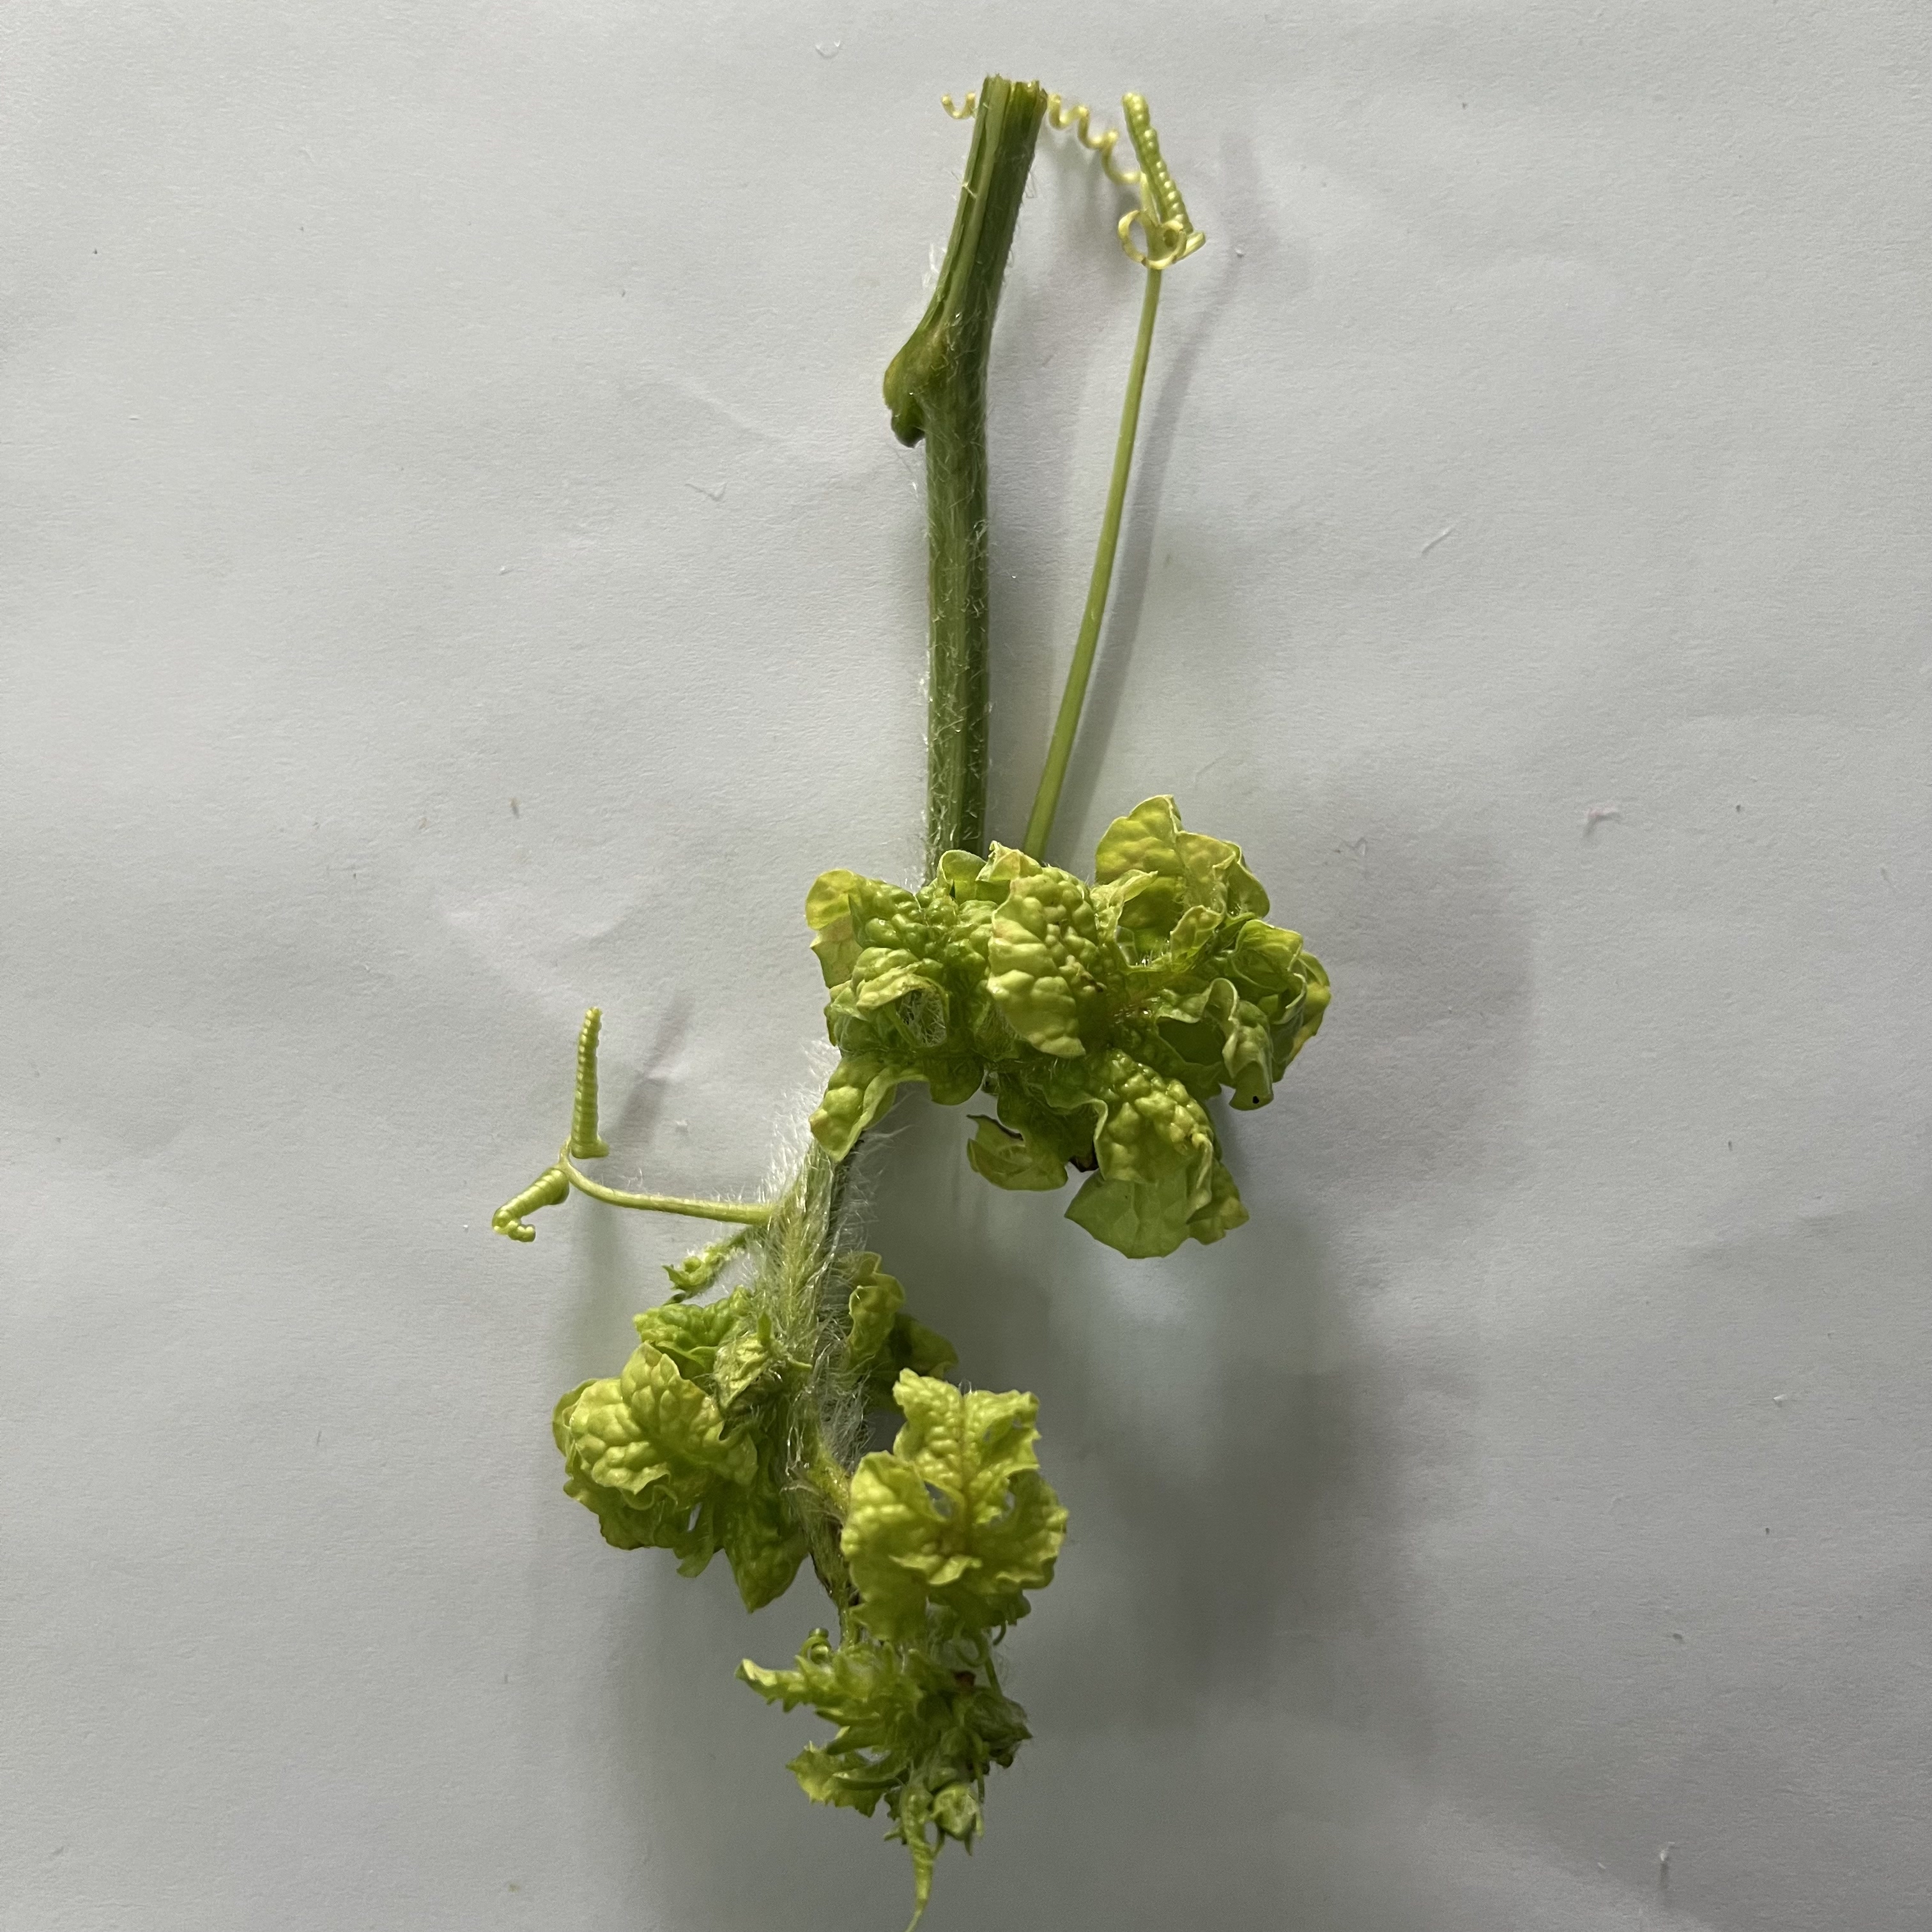
Label: Mosaic_Virus